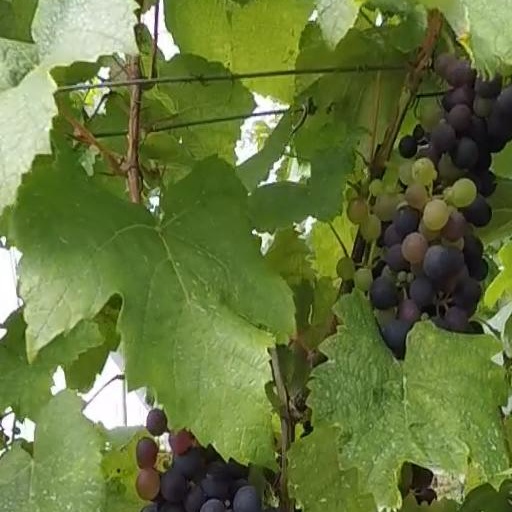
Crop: grape